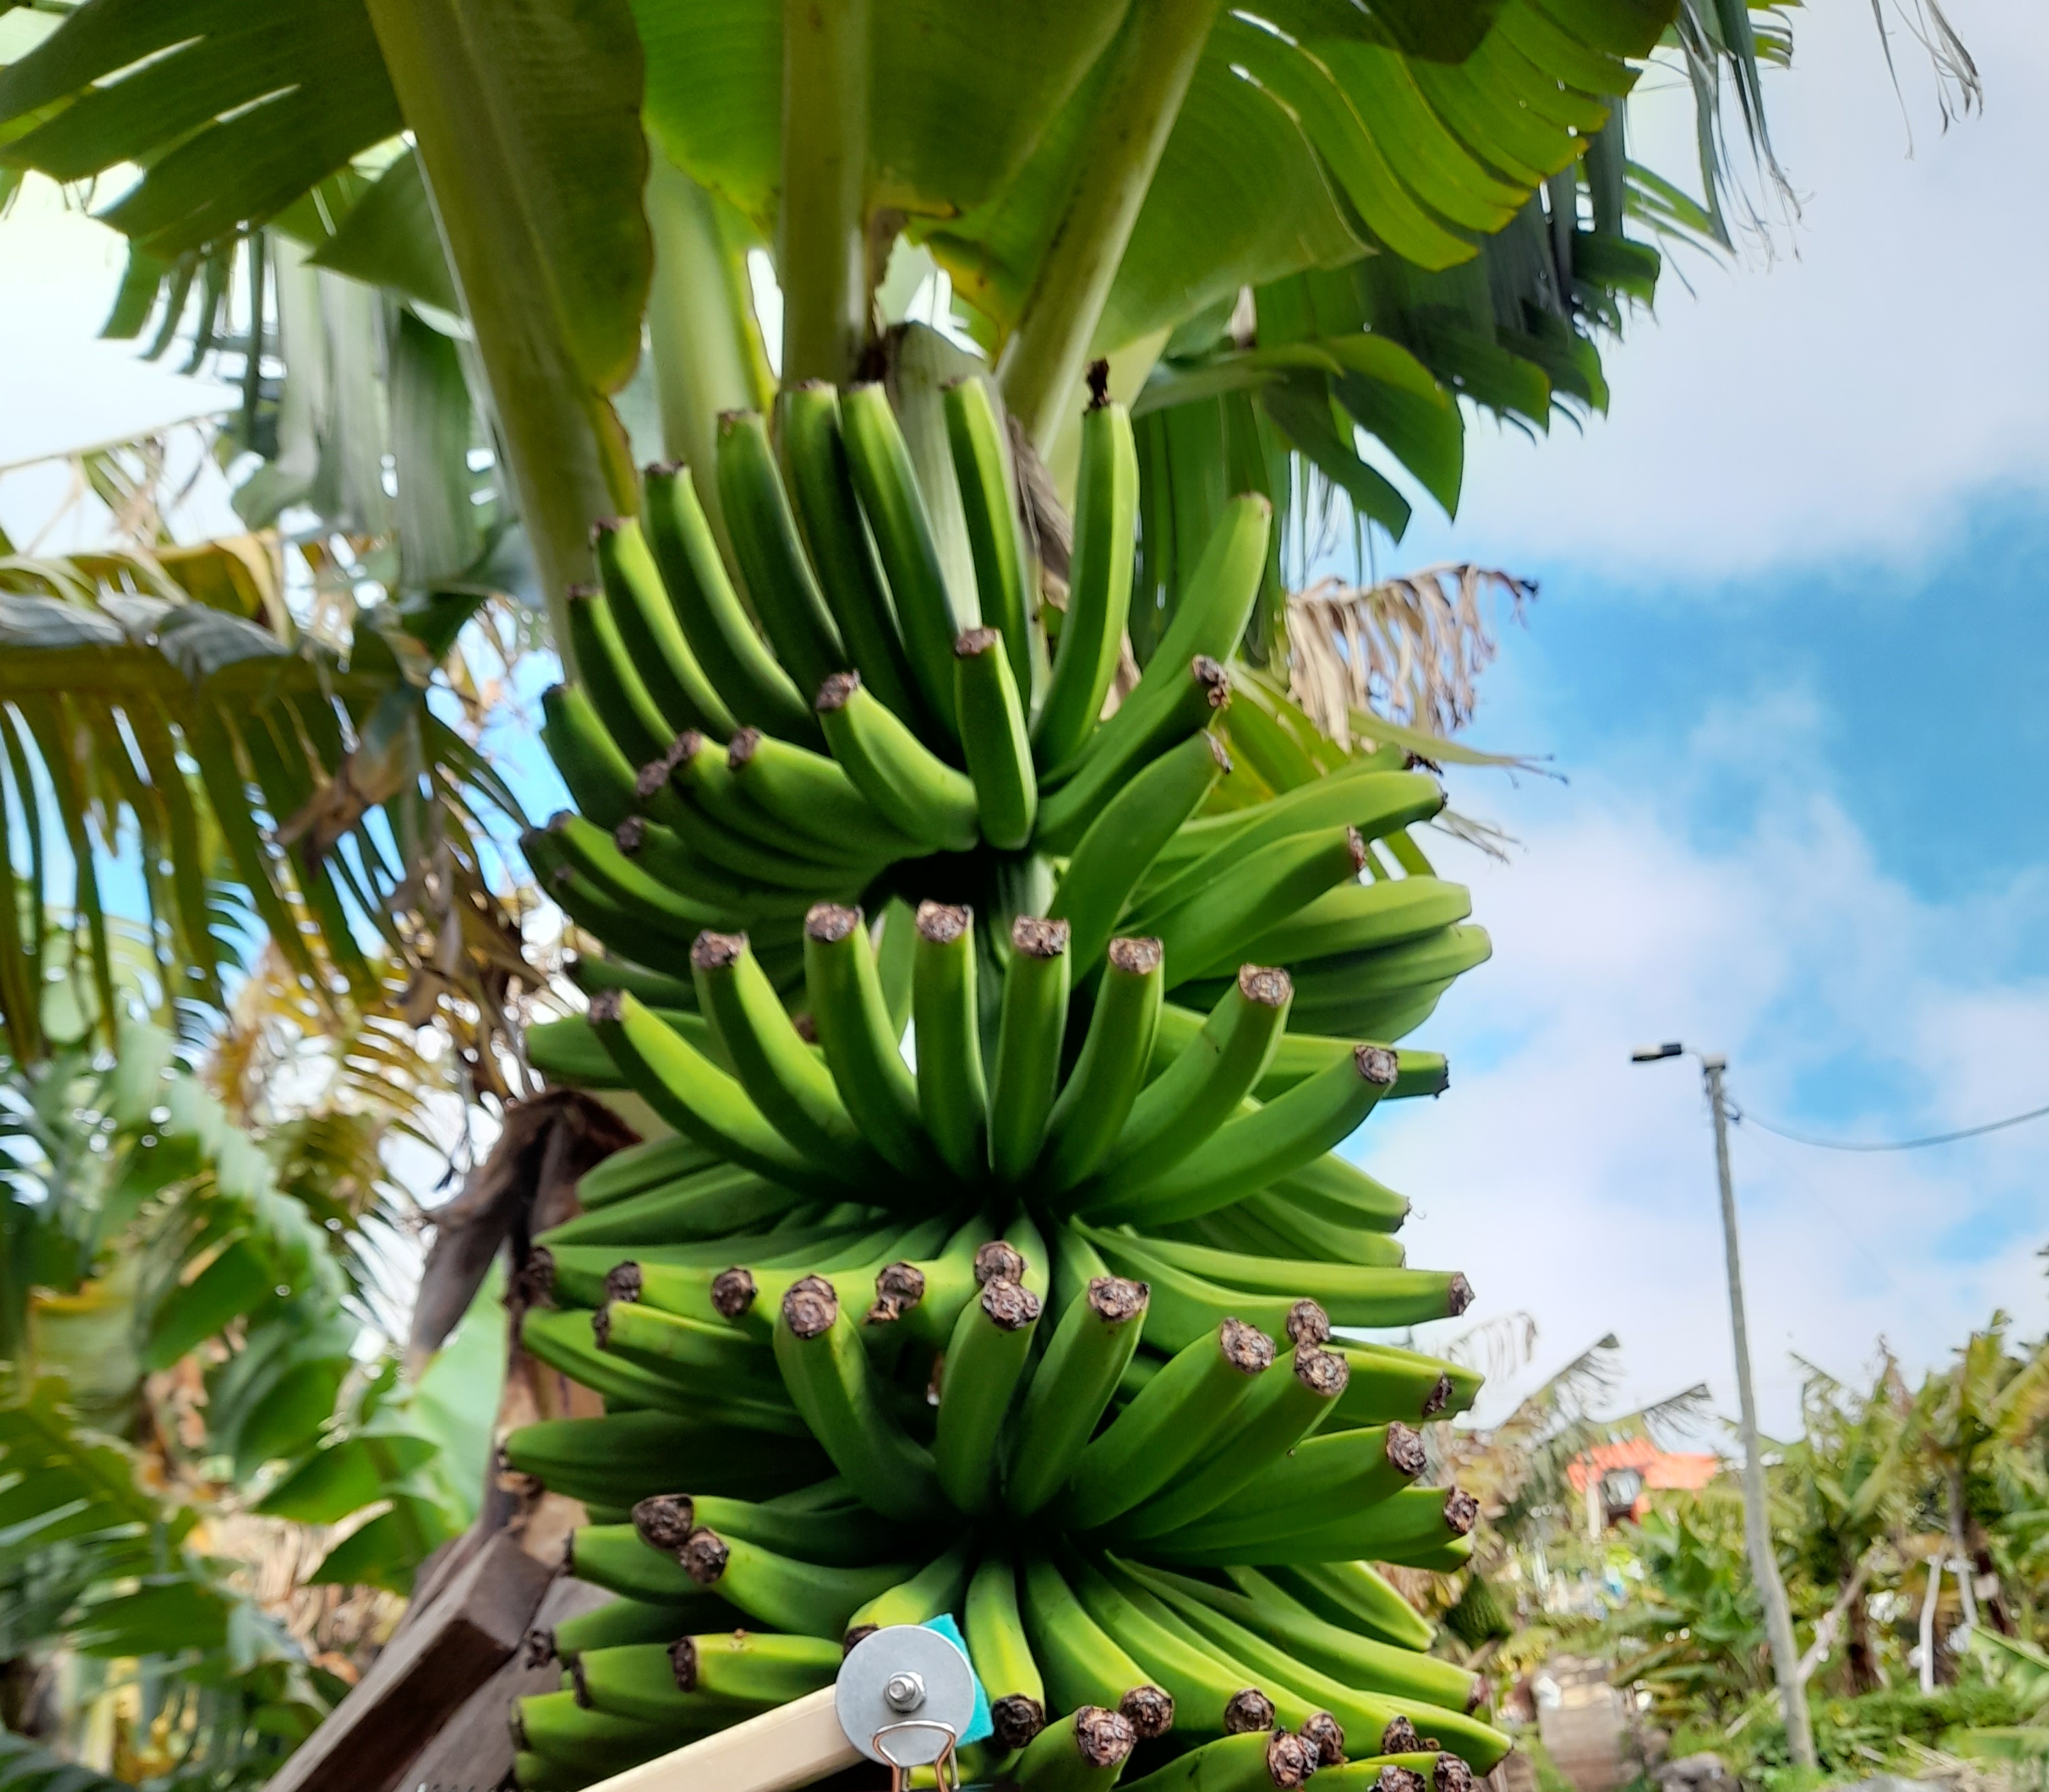
Label: Keep